Luo Xianxiang

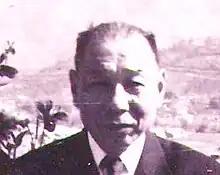
Luo Xianxiang in 1962

Luo Xianxiang (Mandarin: Luo Xianxiang; Cantonese: Law Hin-Cheung) (1890–1968) was a World War II Chinese general who served in the army of Chen Jiongming. He was a soldier, and at times, a regional government official. He established anti-corruption policies and conducted administrative and education reforms.